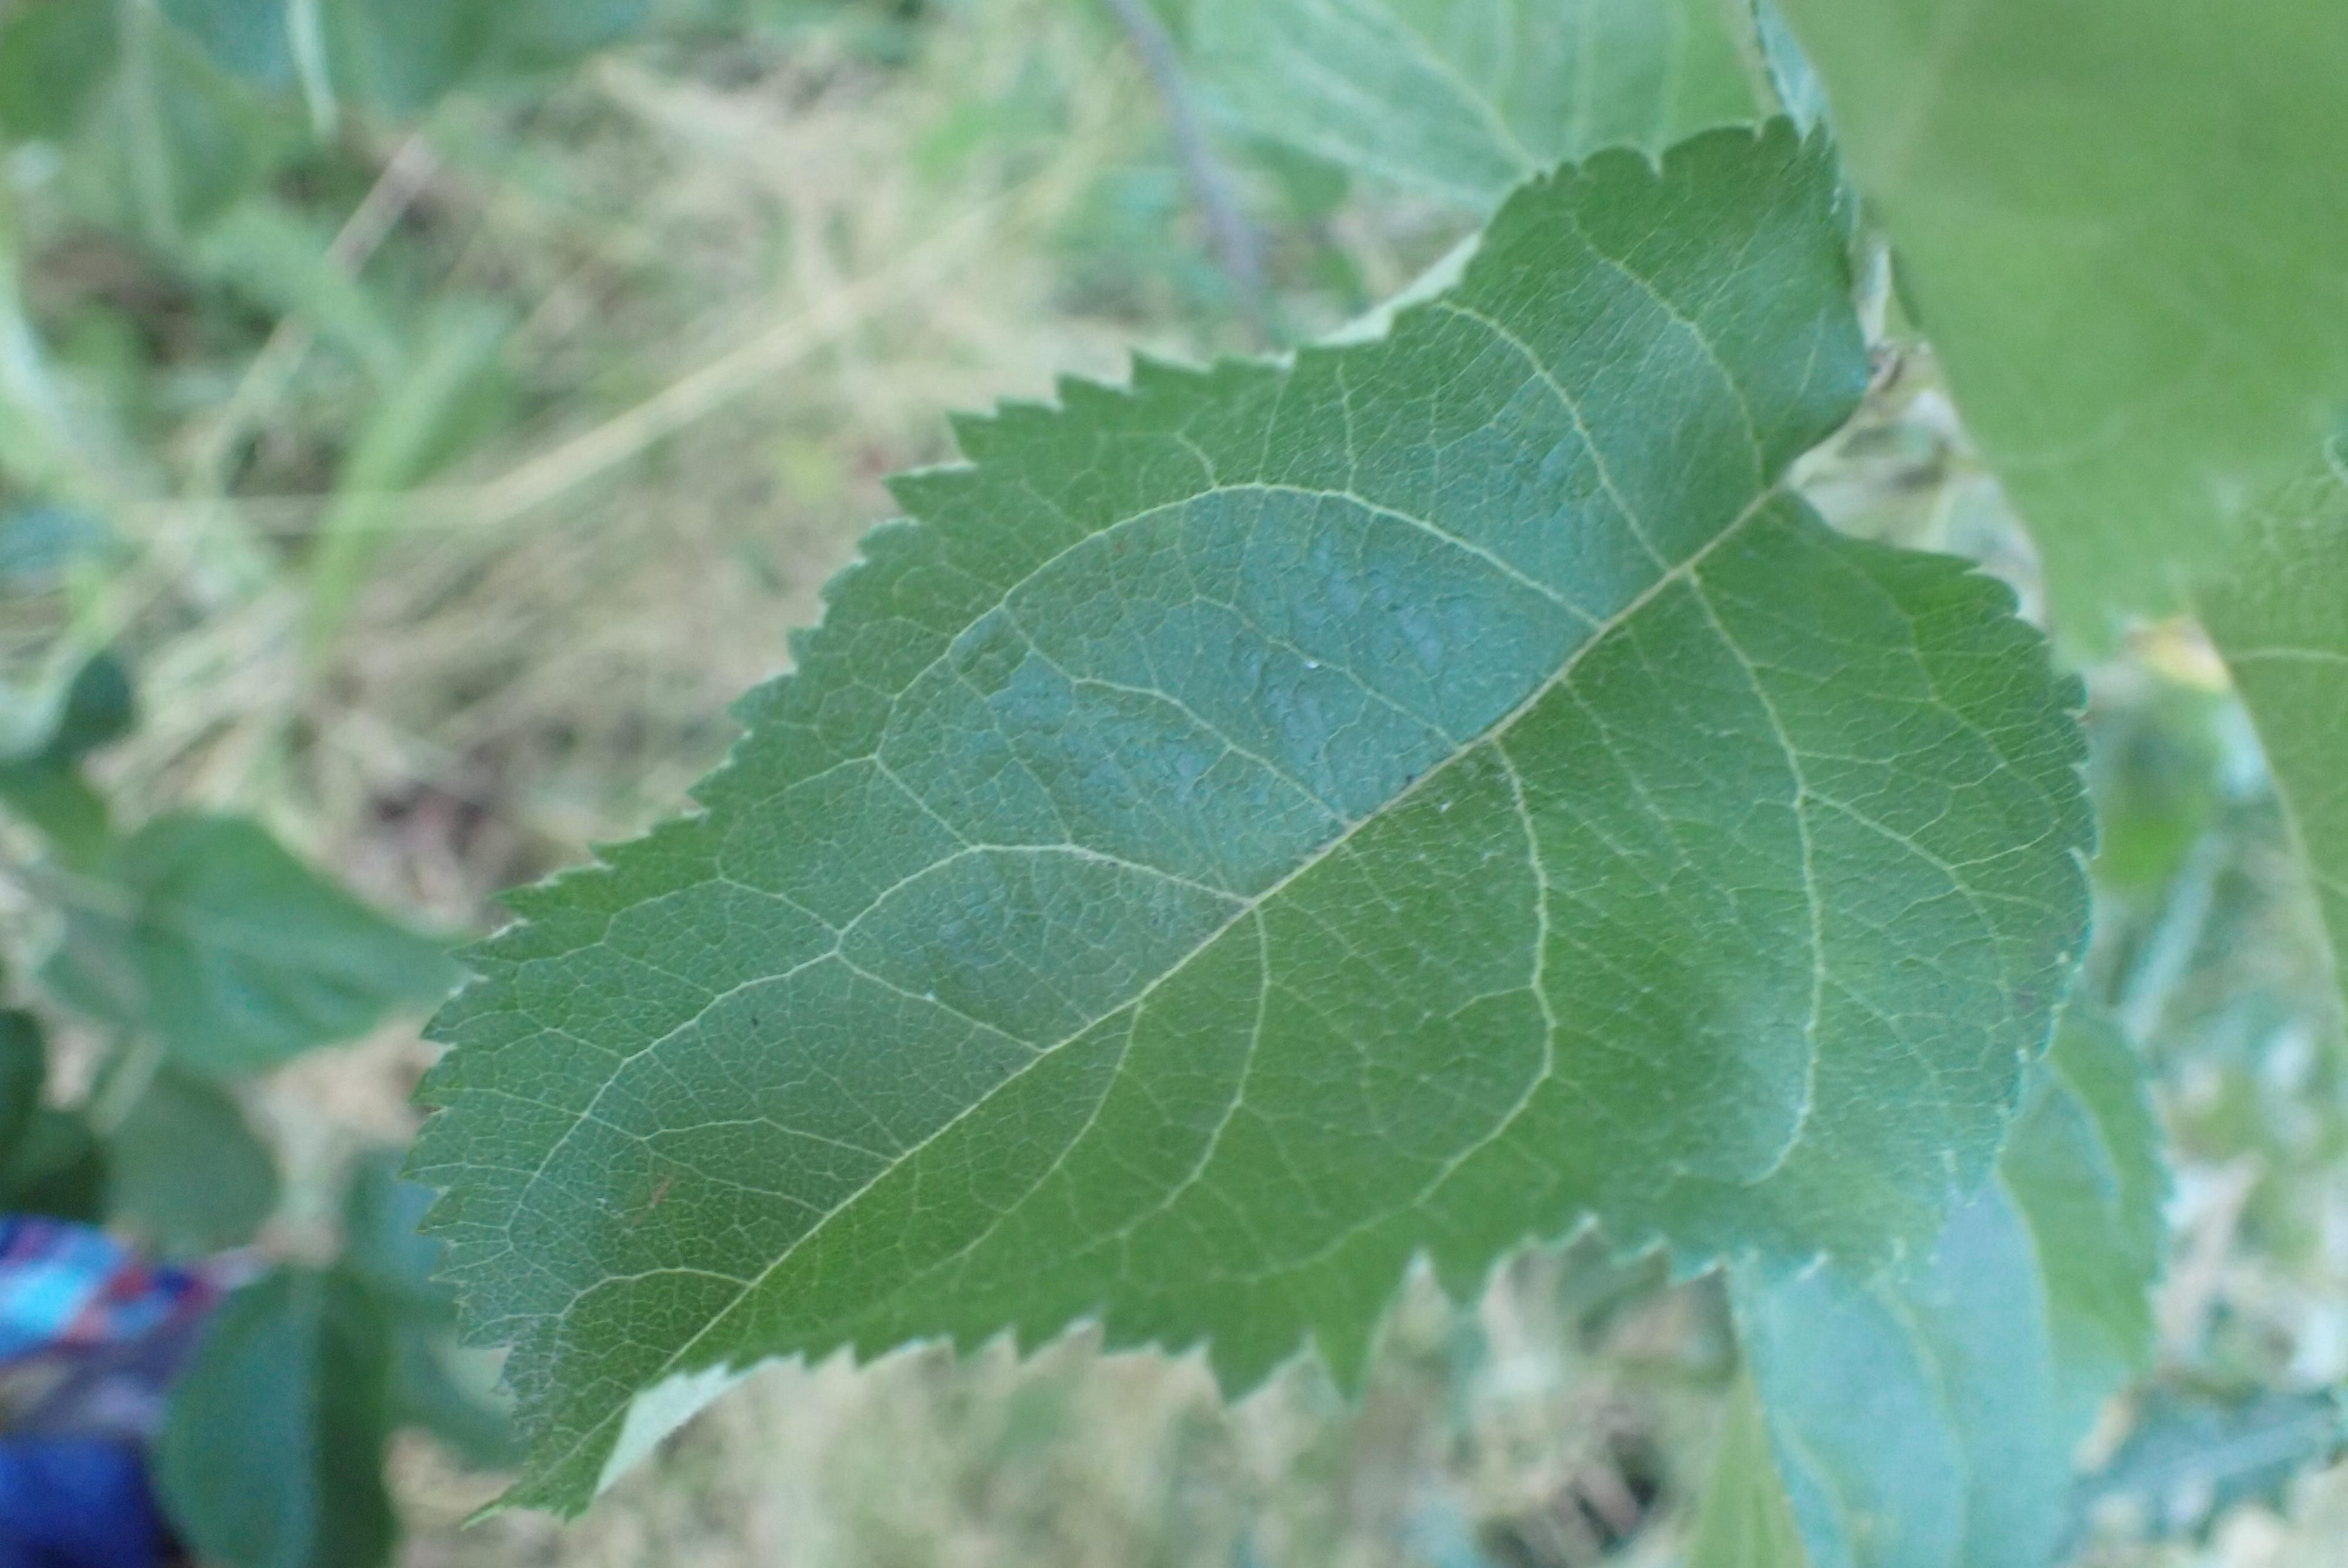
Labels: healthy